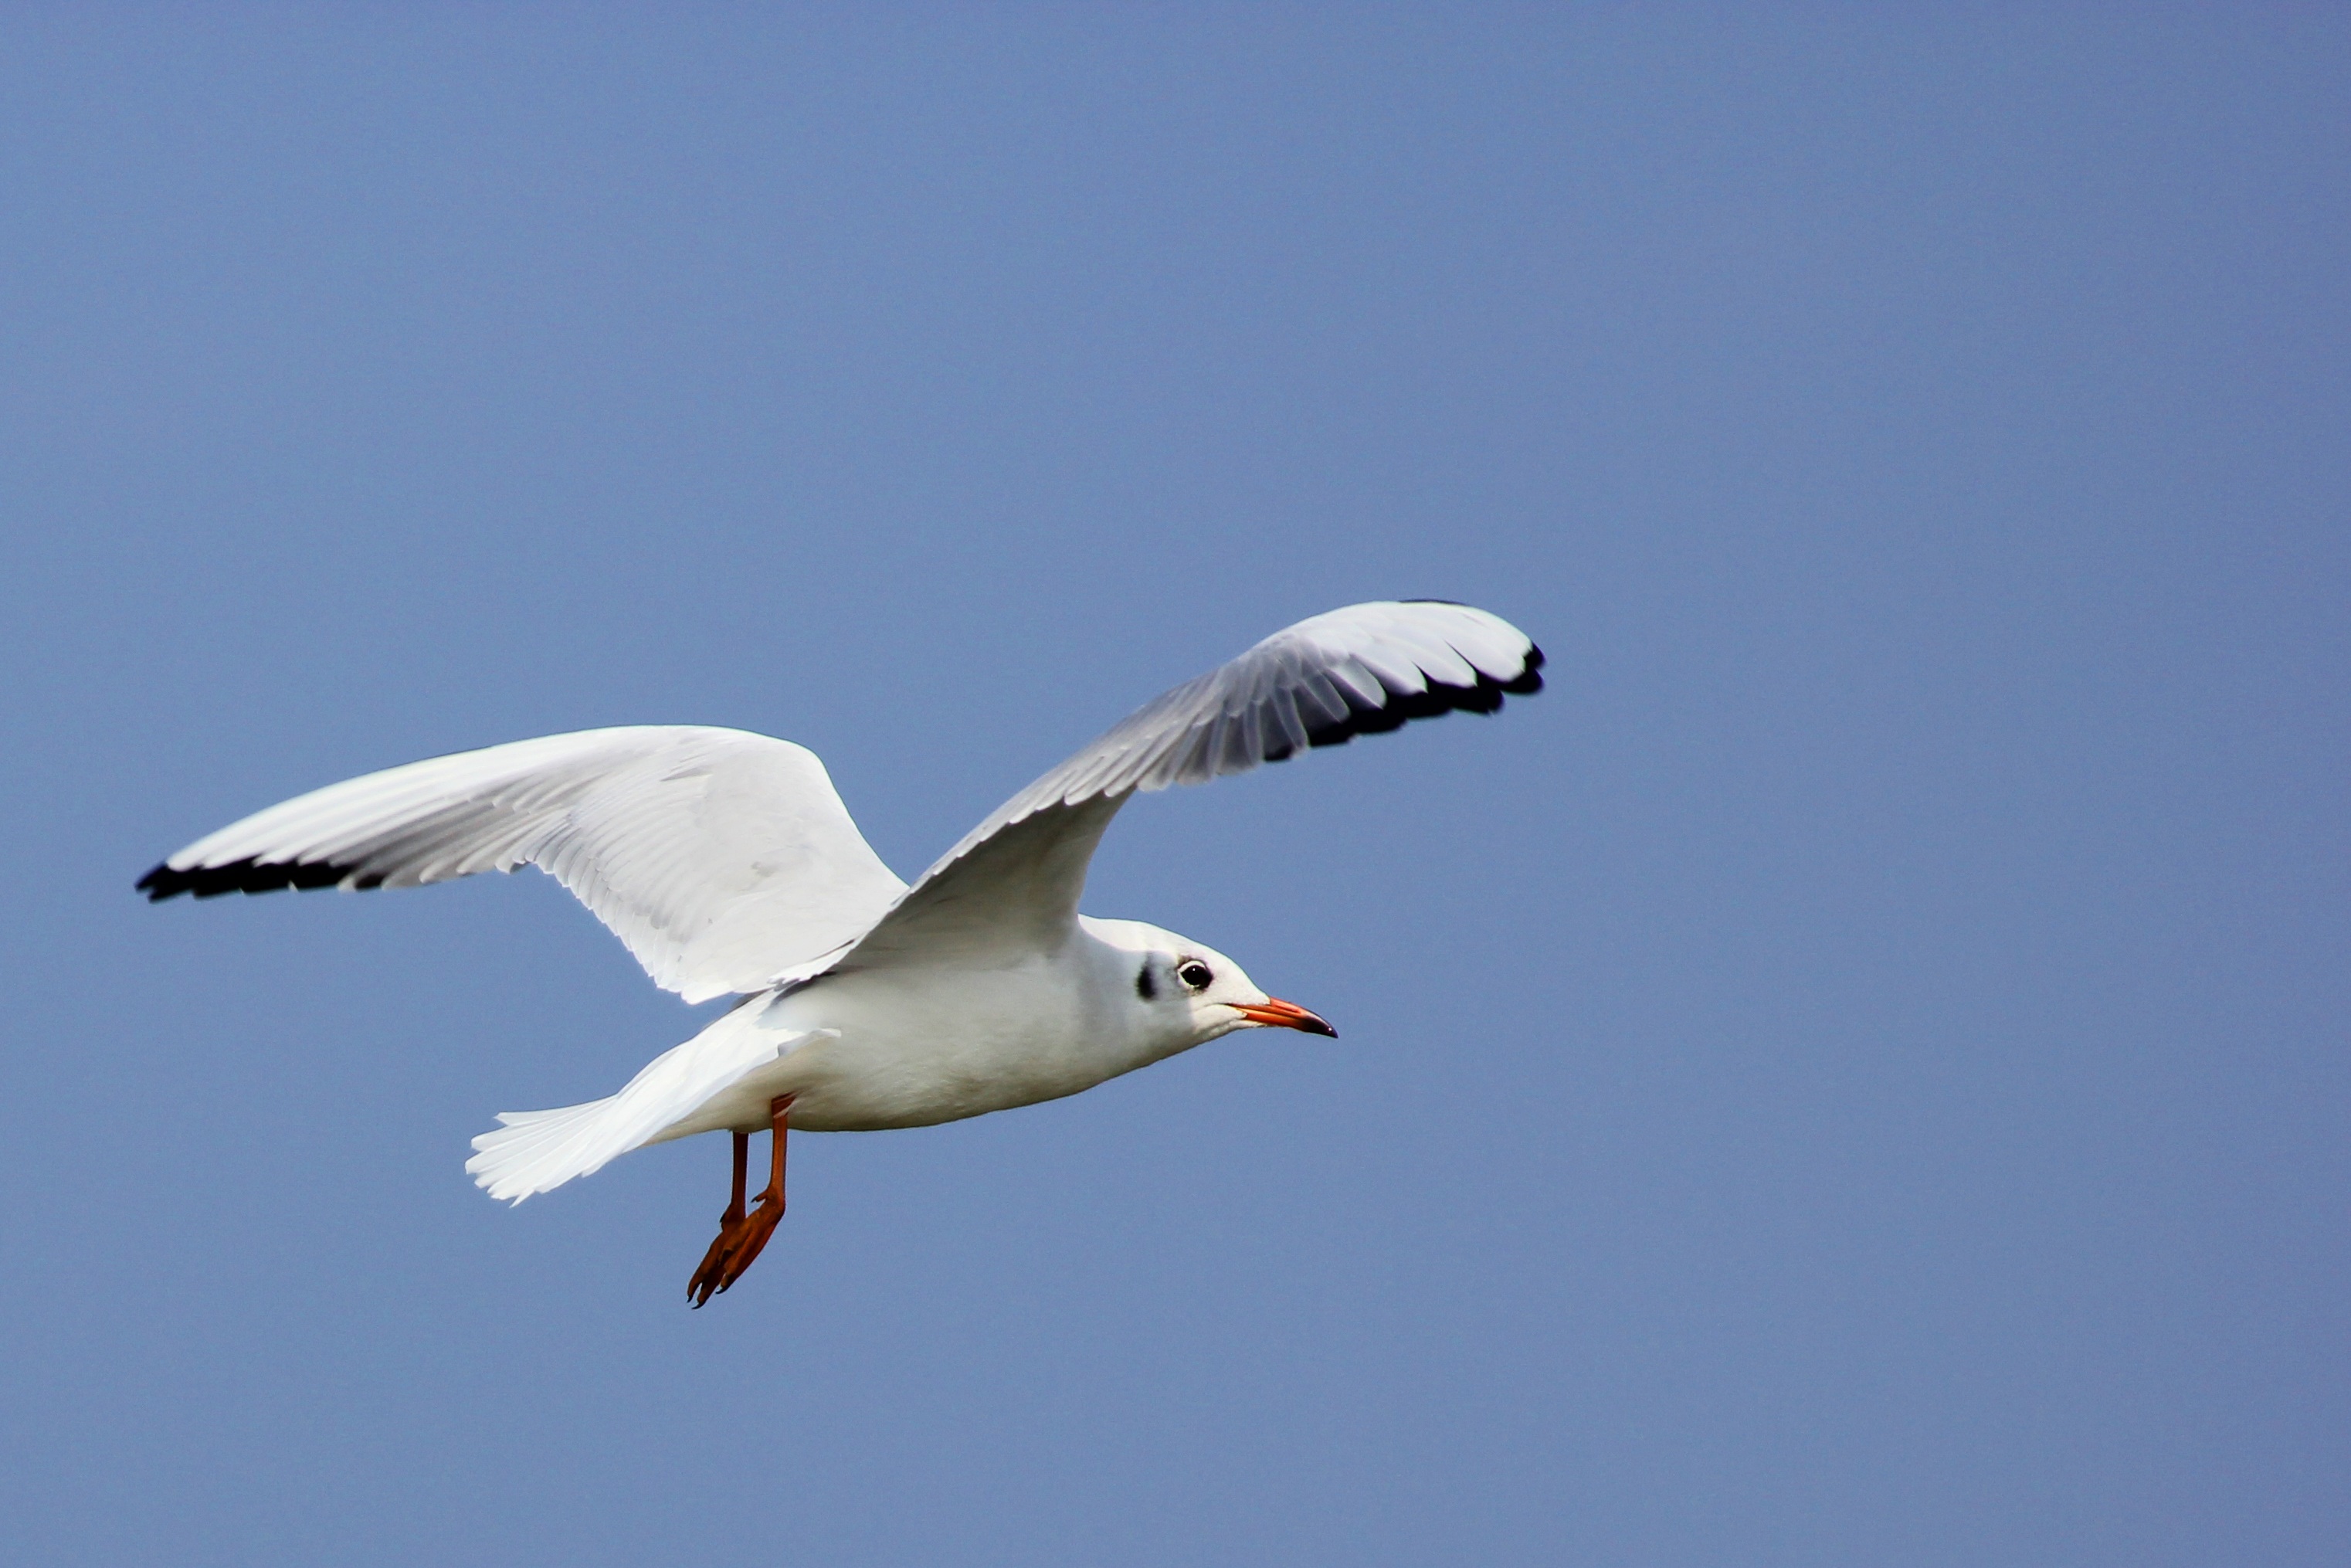
bird, wing, sky, seabird, fly, seagull, spring, gull, beak, flight, fauna, vertebrate, water bird, seevogel, charadriiformes, european herring gull